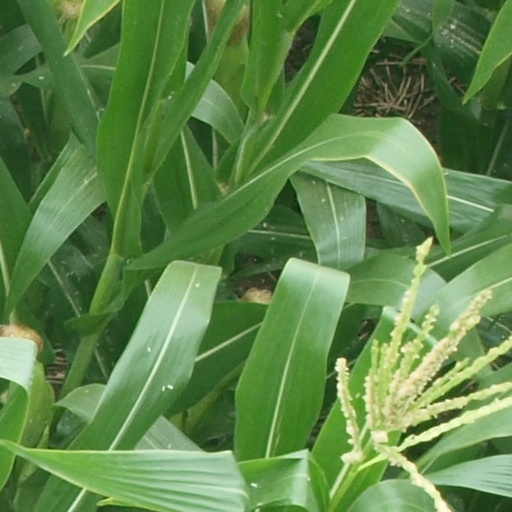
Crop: maize; corn